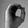
ASL letter: O